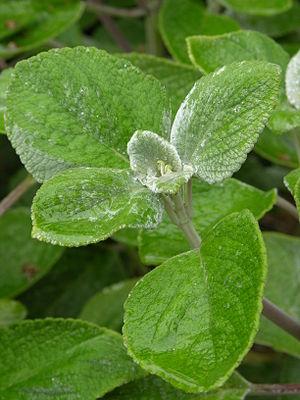
Plectranthus argentatus est une espèce de plante à fleurs de la famille des Lamiacées. Il est originaire d'Australie où il pousse à l'état sauvage sur des affleurements rocheux dans les régions côtières du Queensland et de la Nouvelle-Galles du Sud. Il est rustique jusqu'en zone 10. Il forme un buisson d'un mètre de haut et s’étale autant en largeur. Les feuilles sont ovales à ovoïdes, de 5 à 11,5 cm de long, et de 3 à 5,5 cm de large avec un bord crénelé, elles sont couvertes de poils argentés. Les fleurs sont portées en racèmes terminaux de 30 cm de long, et sont blanc bleuté.